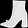
Label: Ankle boot